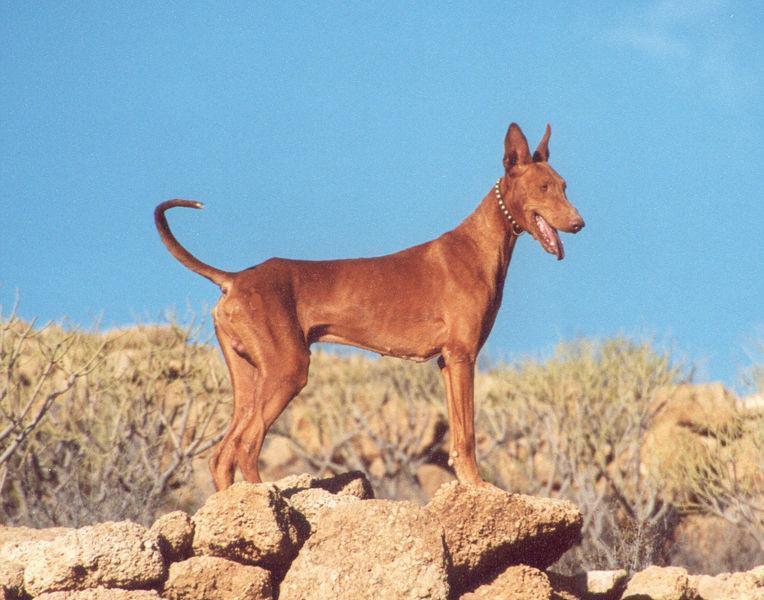
Ibizan_hound